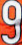
Number: 9